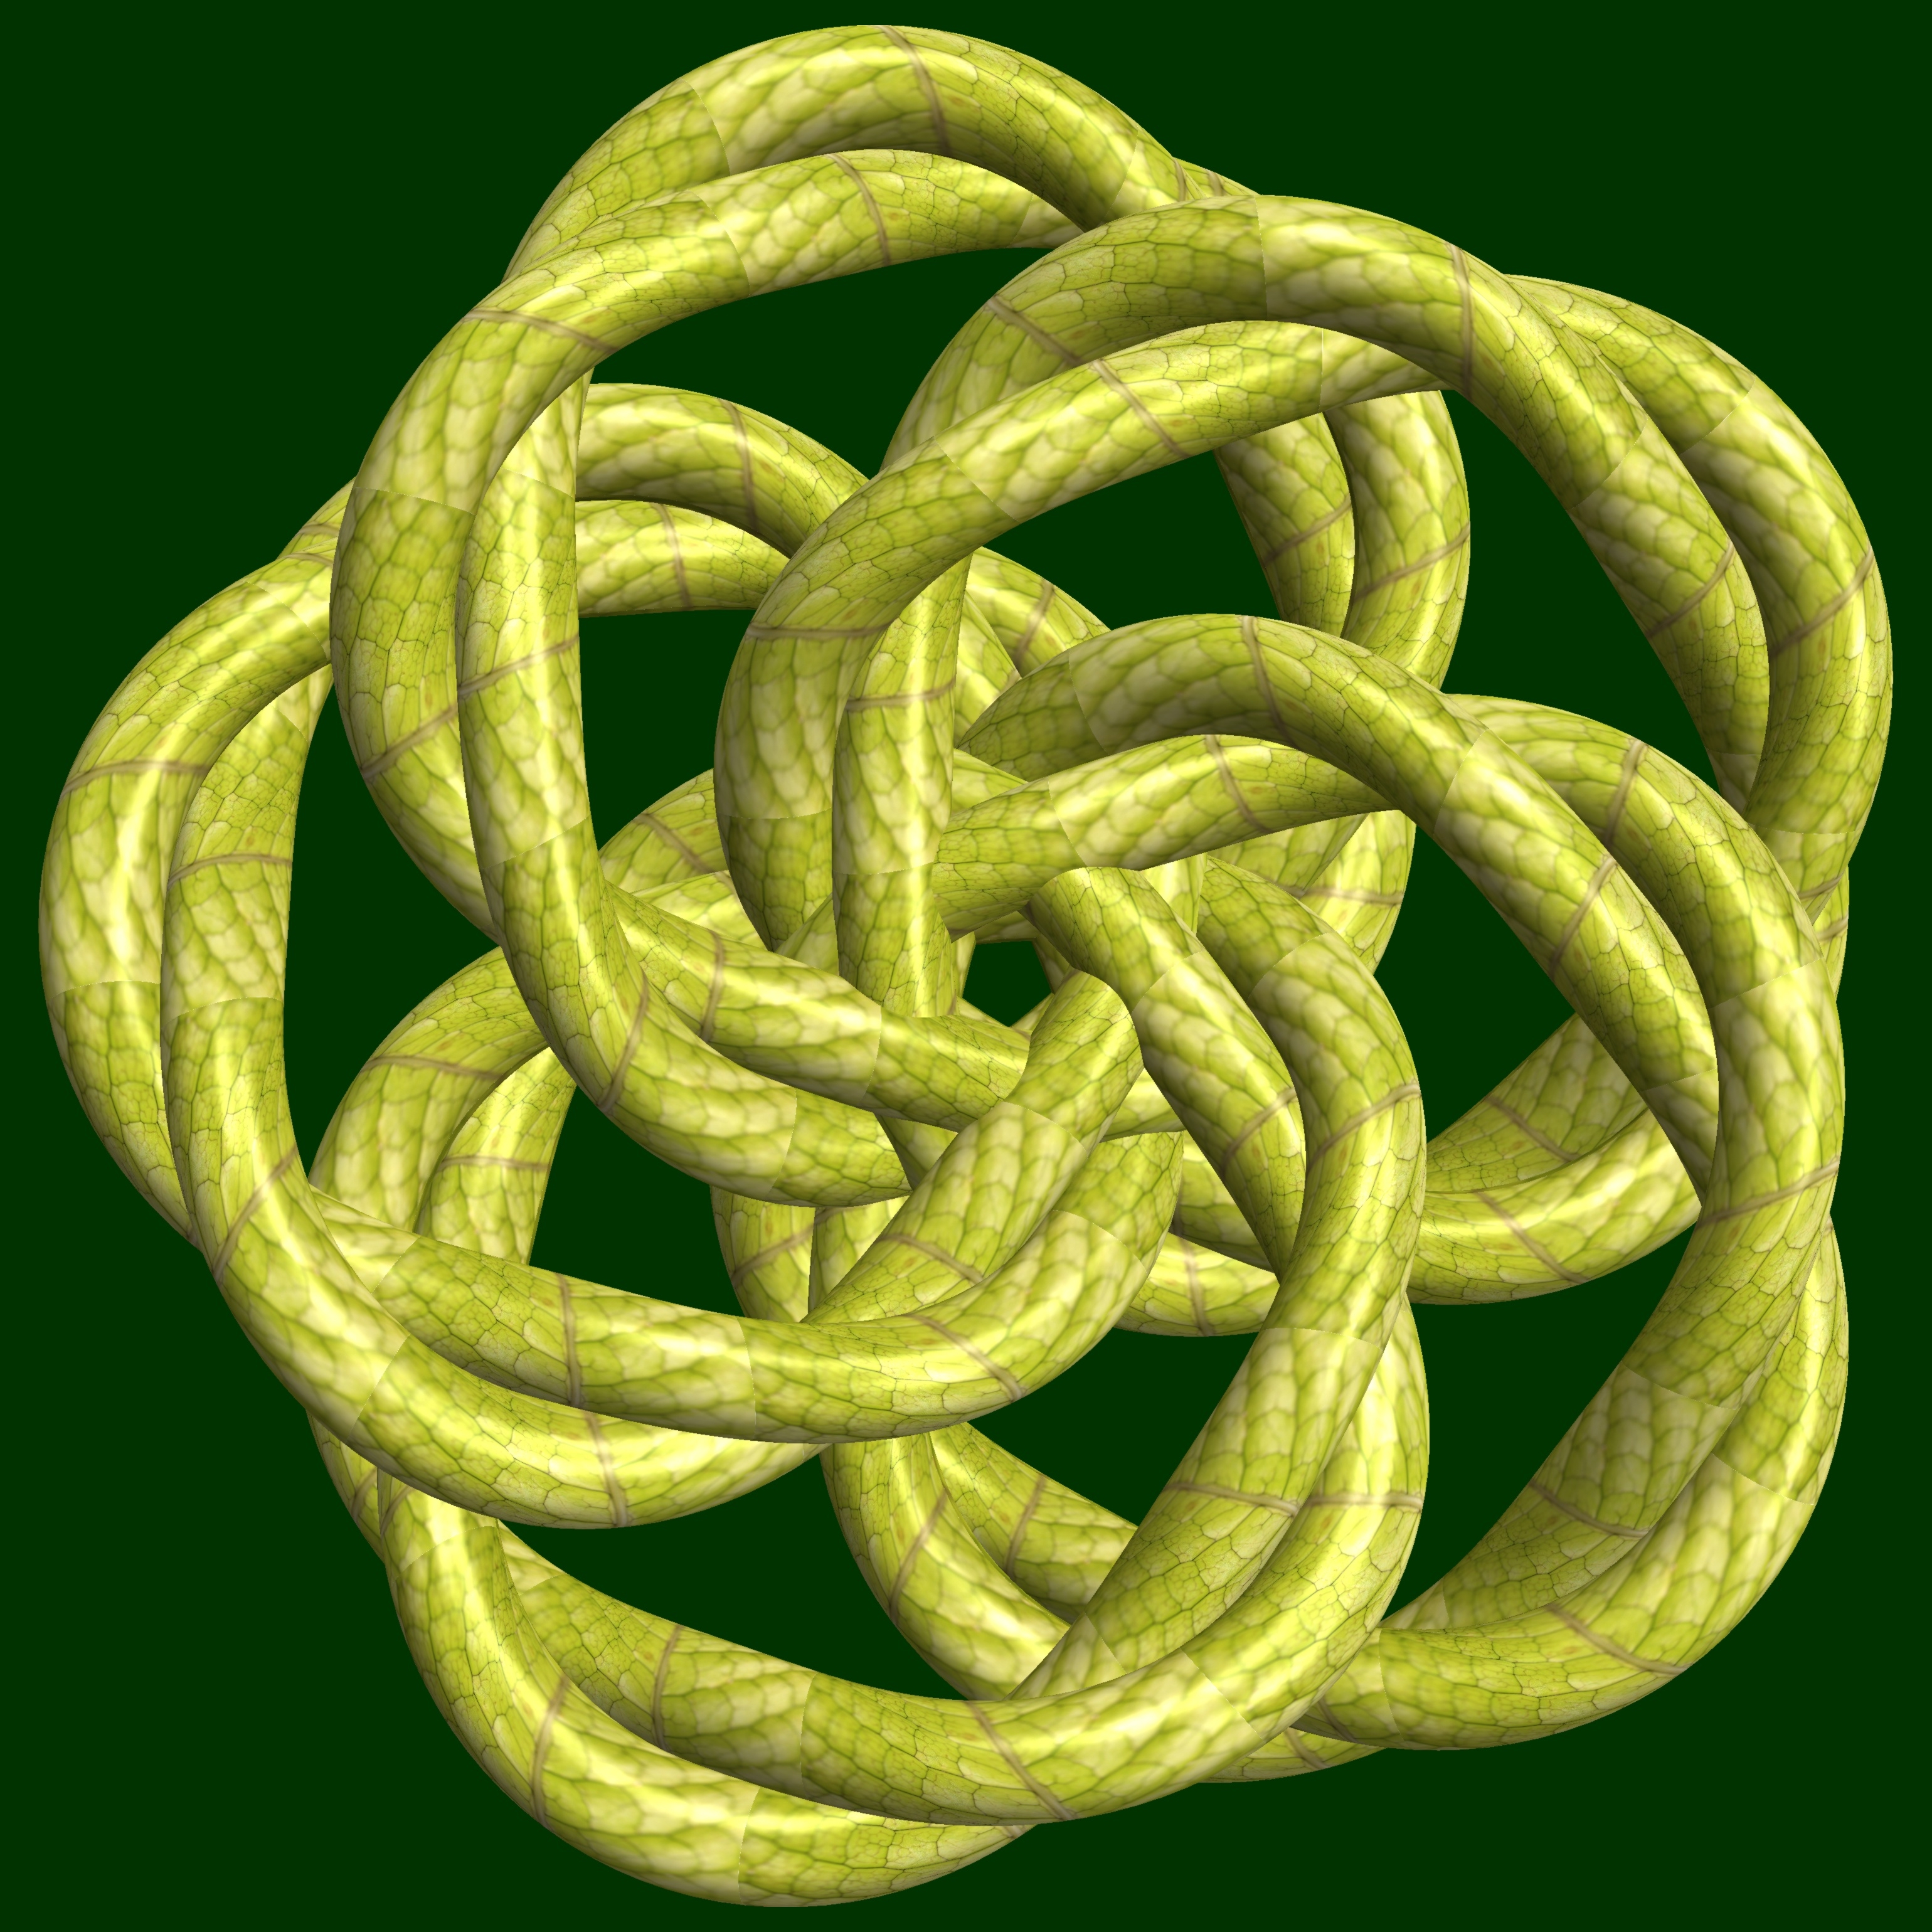
rope, abstract, structure, texture, flower, pattern, food, produce, geometry, sculpture, design, symmetry, 3d, graphic, shape, knot, torus, mathematica, cg, parametricplot3d, code, program, algorithm, mapping, geometricsculpture